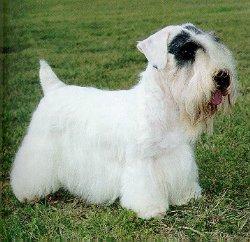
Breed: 211-n000058-Sealyham_terrier